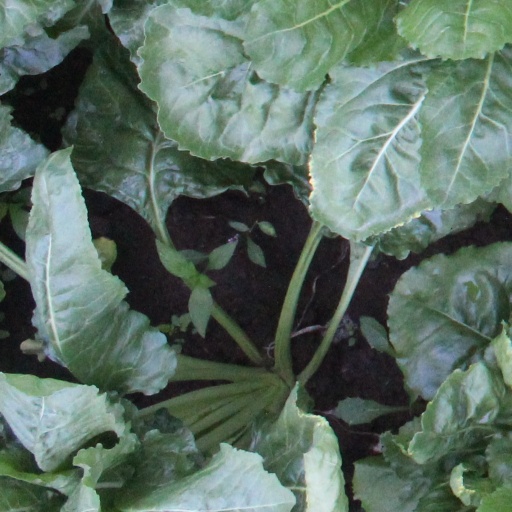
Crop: sugar beet